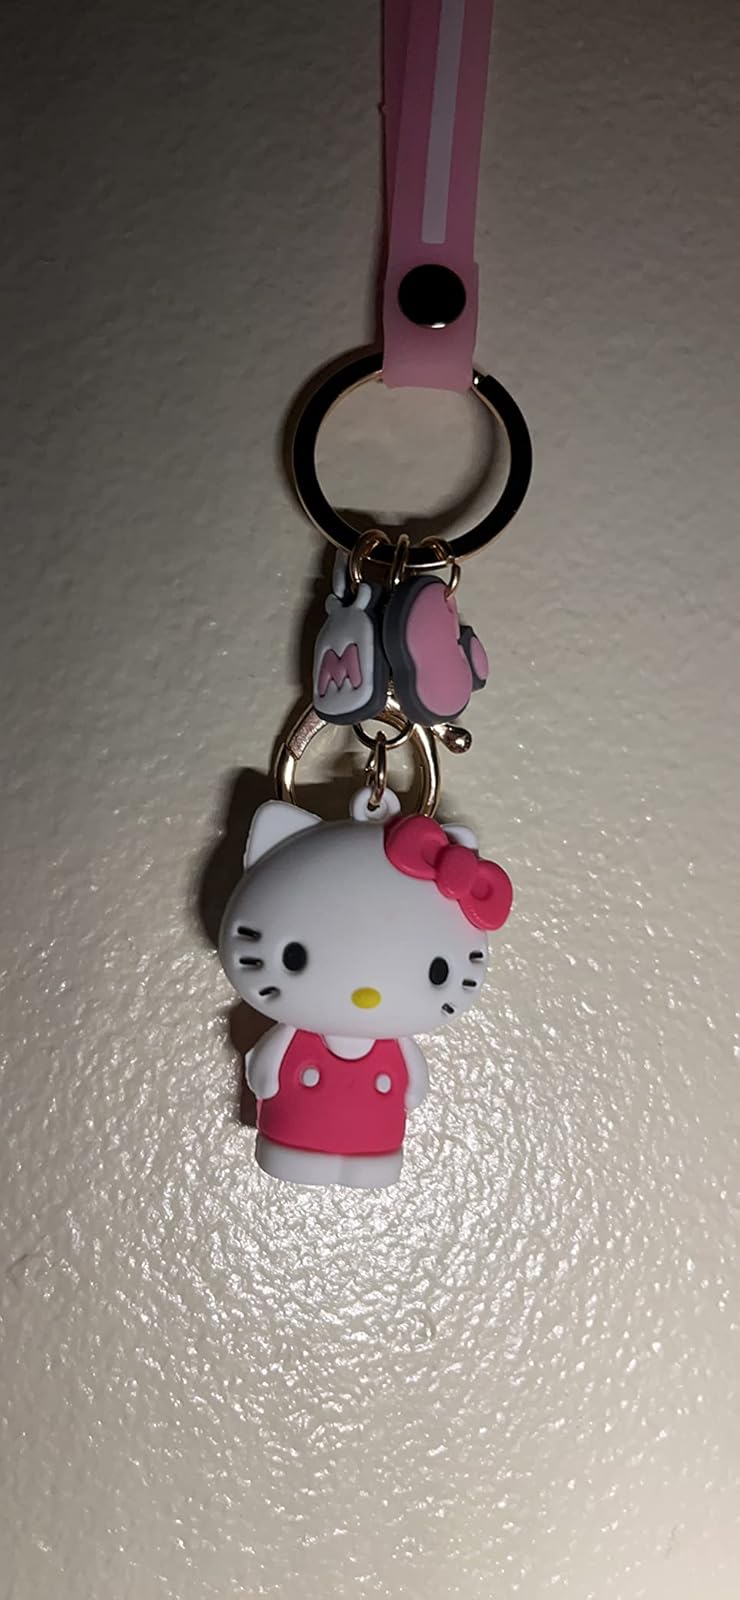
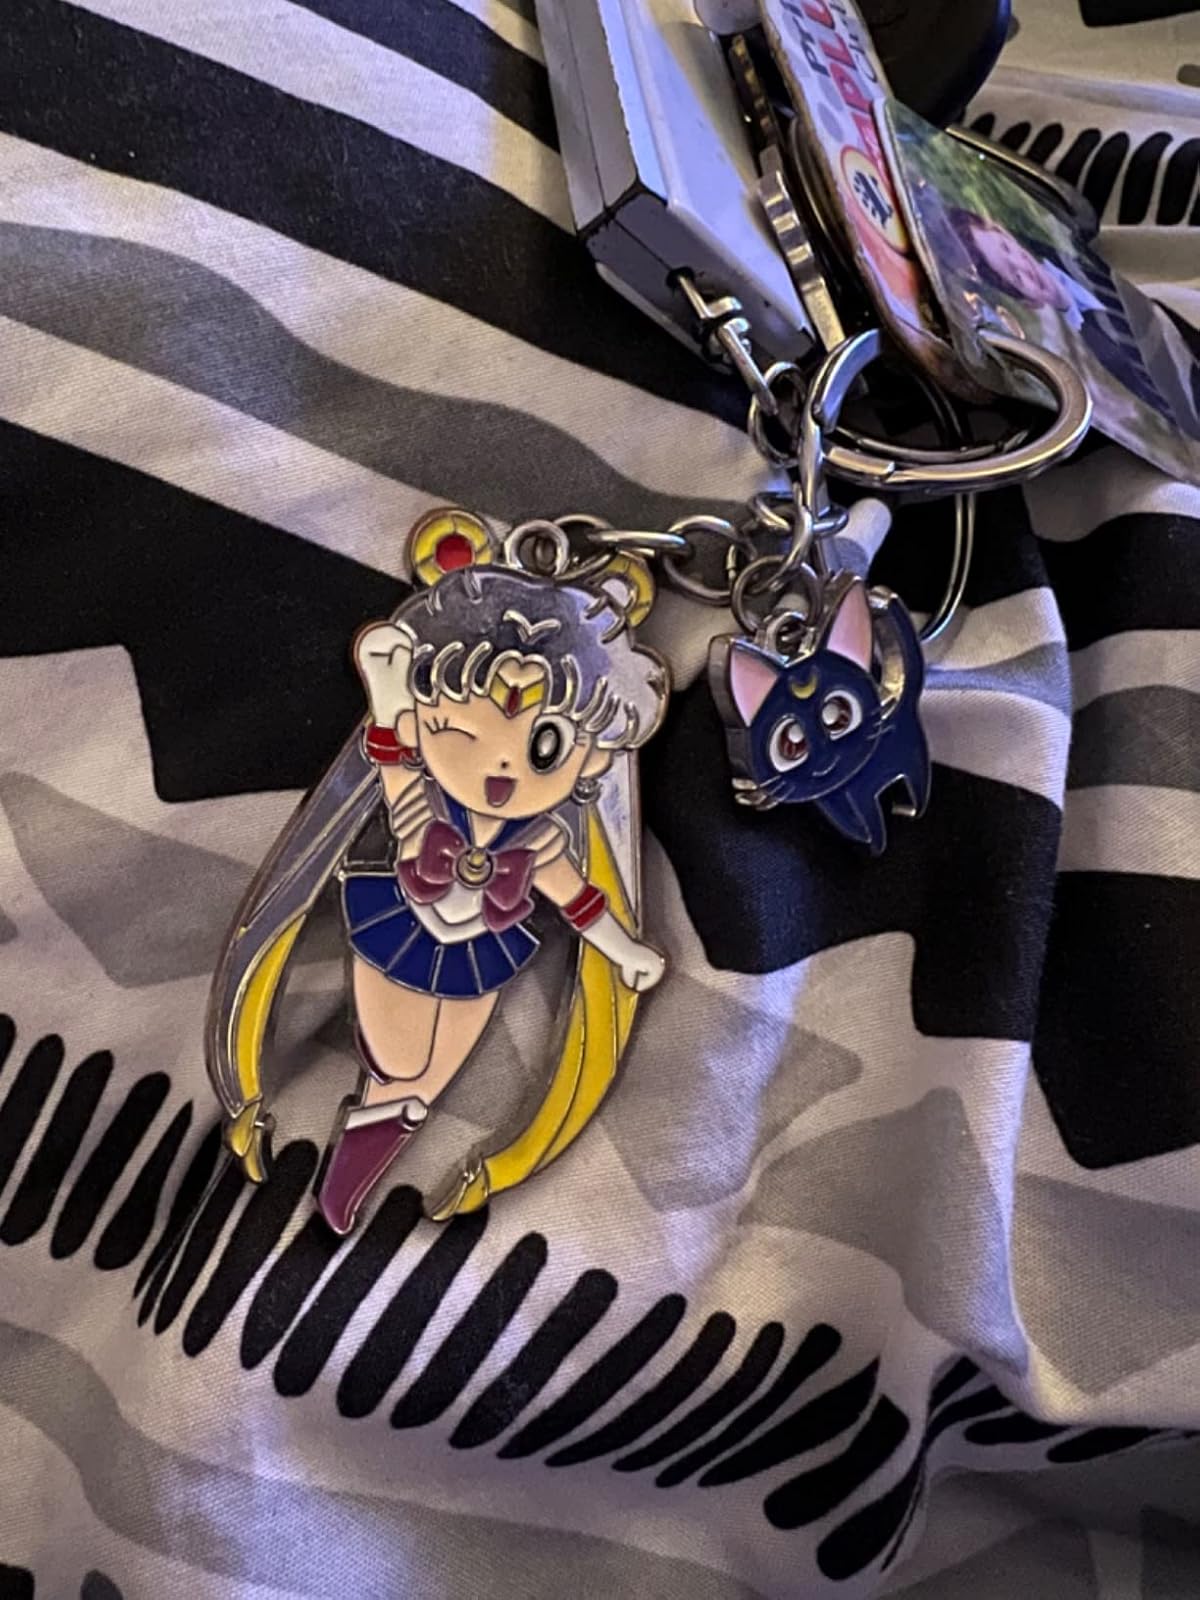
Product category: accessories_keychain
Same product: no